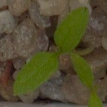
Label: common_chickweed